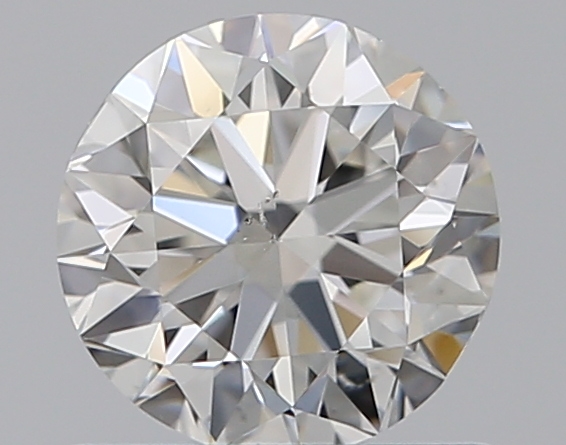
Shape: round
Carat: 0.7
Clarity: SI1
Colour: G
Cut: VG
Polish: EX
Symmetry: VG
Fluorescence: N
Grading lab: GIA
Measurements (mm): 5.54 x 5.6 x 3.52